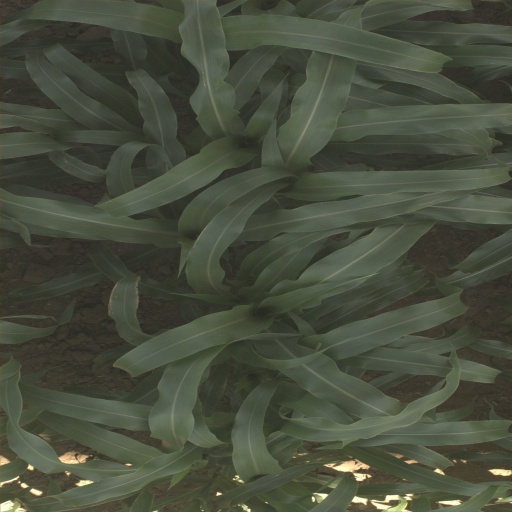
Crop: sorghum